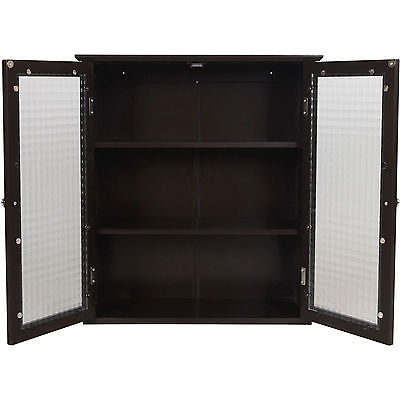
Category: cabinet